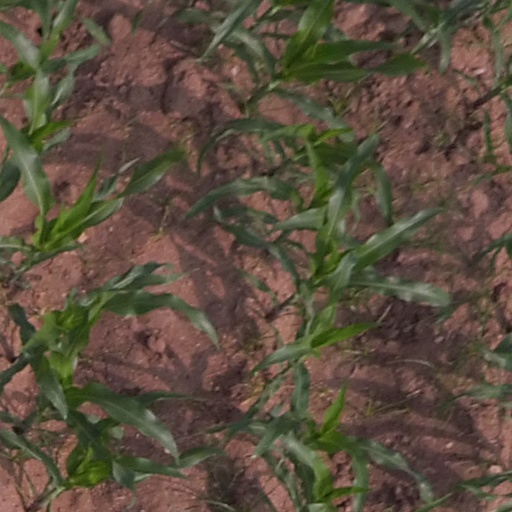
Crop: maize; corn